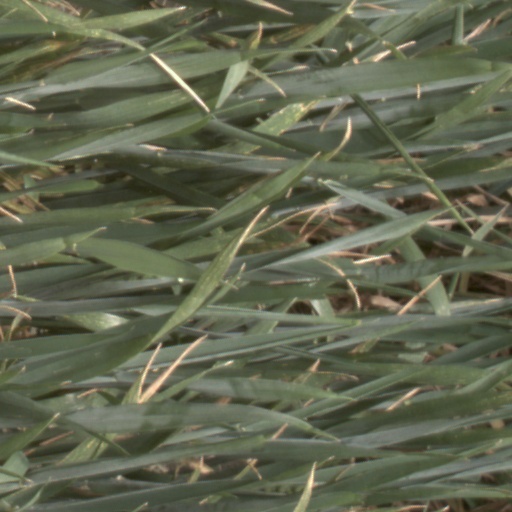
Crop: wheat